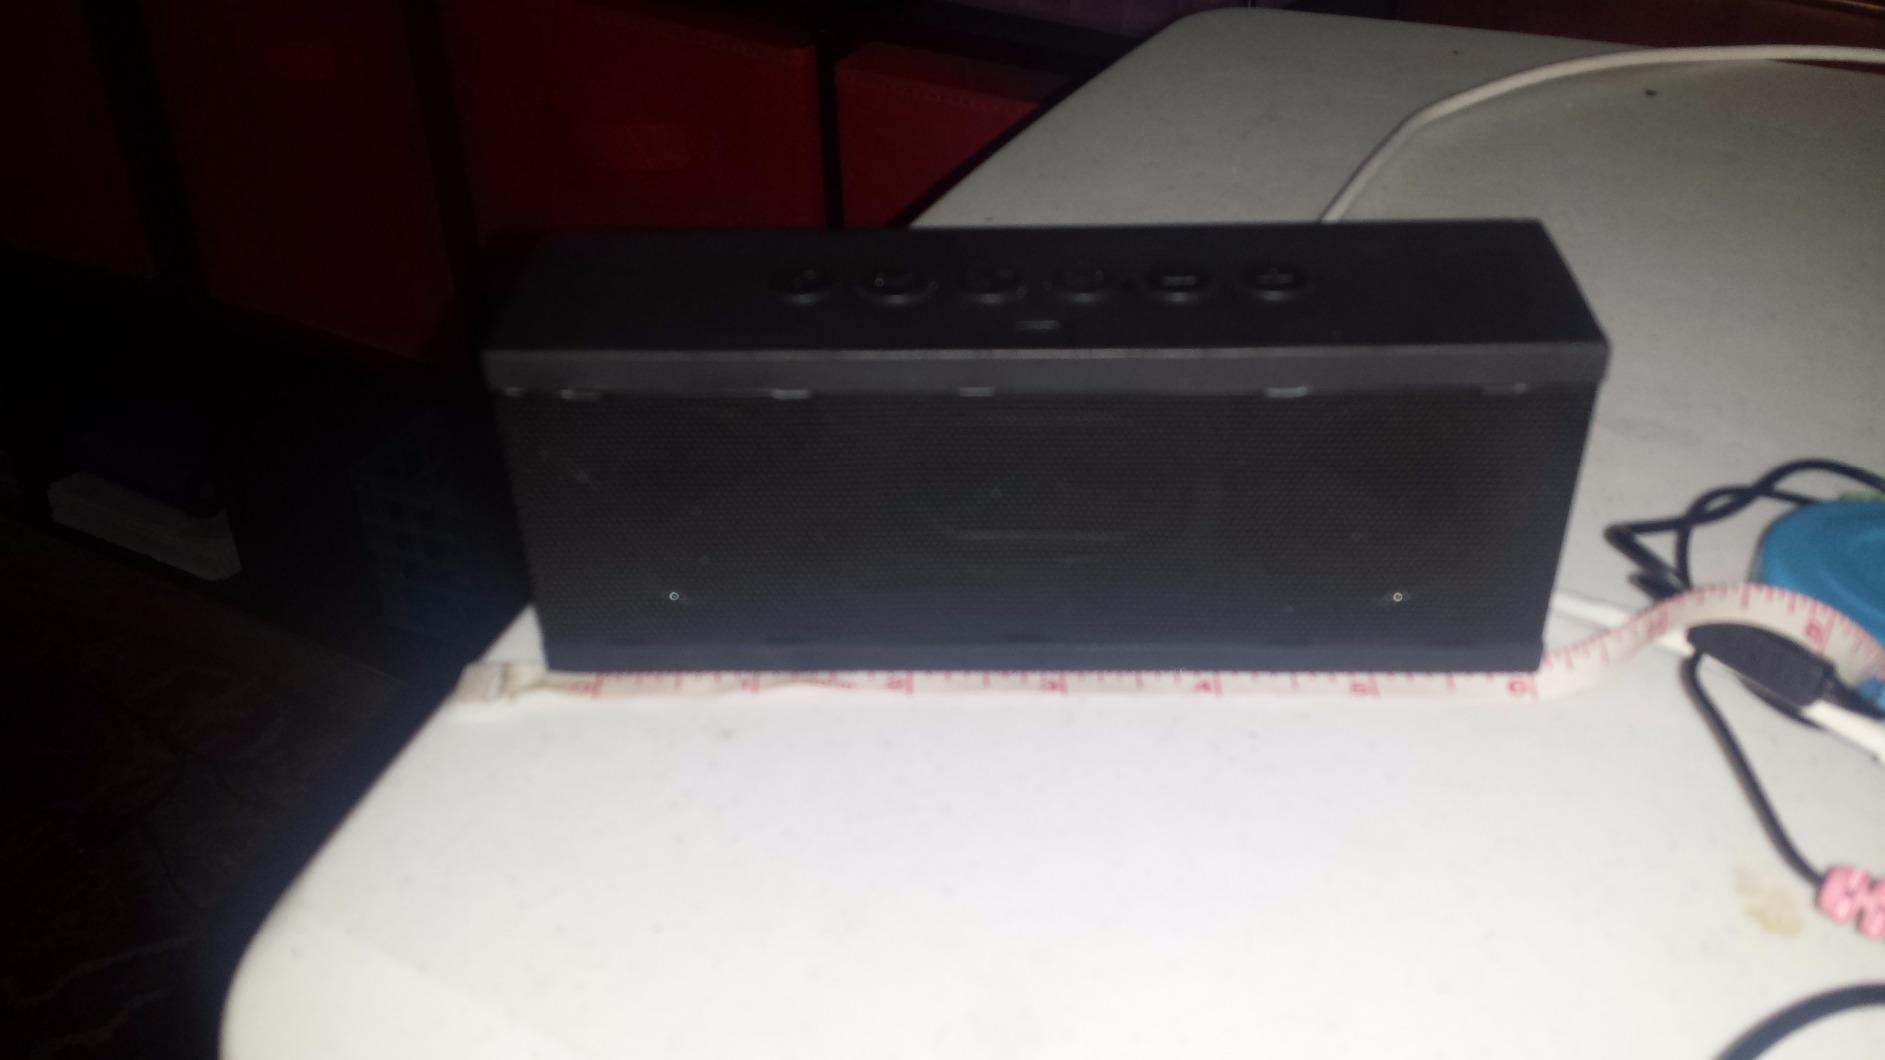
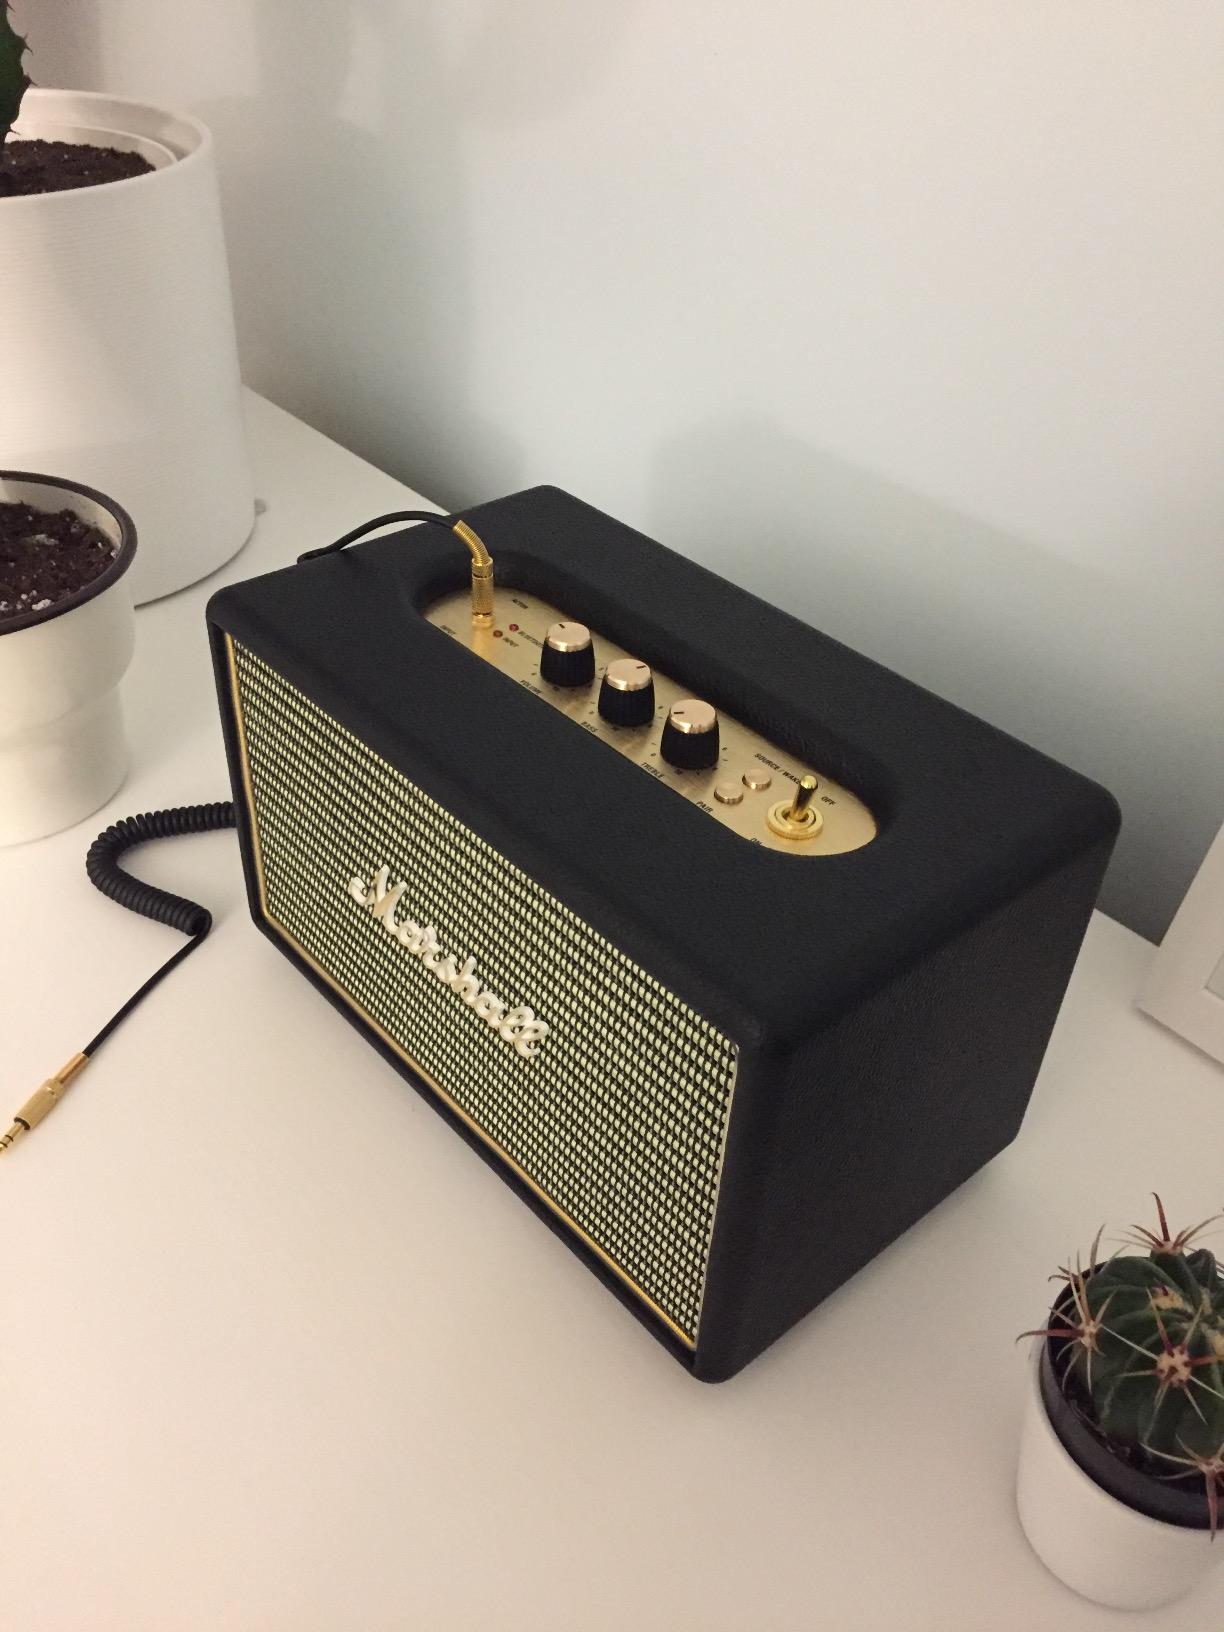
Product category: speaker
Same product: no